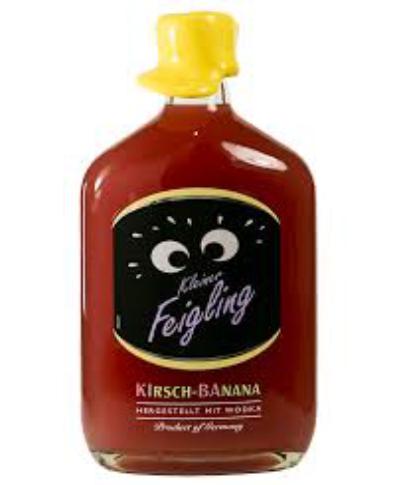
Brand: Kleiner Feigling
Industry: Food